Lewis acid catalysis

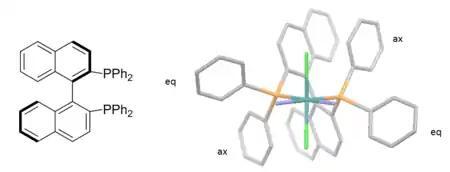
Left: Structure of "(R)"-BINAP. Right: Structure of an "(R)"-BINAP ruthenium complex, highlighting the equatorial (purple) and axial (green) coordination sites, and the equatorial and axial phenyl groups that enforce the asymmetric environment for incoming ligands.

Based on the structure, models for the observed enantioselectivity in many BINAP-based Lewis acid-catalyzed reactions have been proposed. For example, in the palladium-catalyzed enantioselective Diels-Alder reaction shown below, the dienophile is thought to coordinate the metal center at the equatorial sites. Thus the equatorial phenyl group on phosphorus obstructs the "Si"-face, resulting in excellent enantioselectivity. A very similar model was used to rationalize the outcome of a nickel-catalyzed asymmetric enolate alkylation reaction, where the substrate also bears an auxiliary that allows it to chelate onto the metal. On the other hand, a copper(I)-catalyzed hetero-ene reaction is thought to proceed through a tetrahedral intermediate, offering an alternative mode of stereoinduction by changing the metal center.